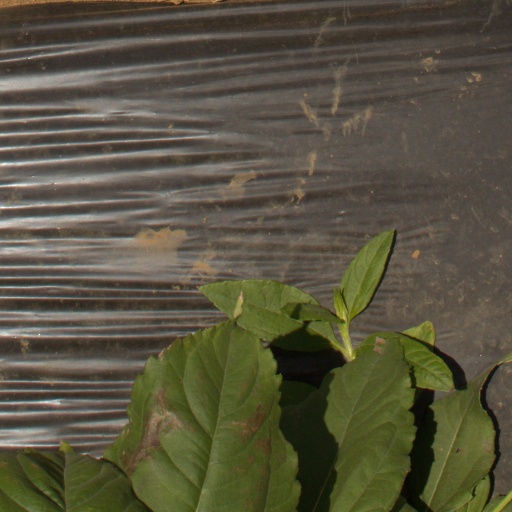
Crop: Jerusalem artichoke